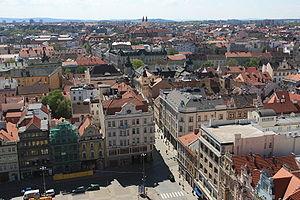
Cet article est partiellement ou en totalité issu de l’article de Wikipédia en allemand intitulé « Liste der Städte in Tschechien ».